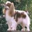
Label: dog